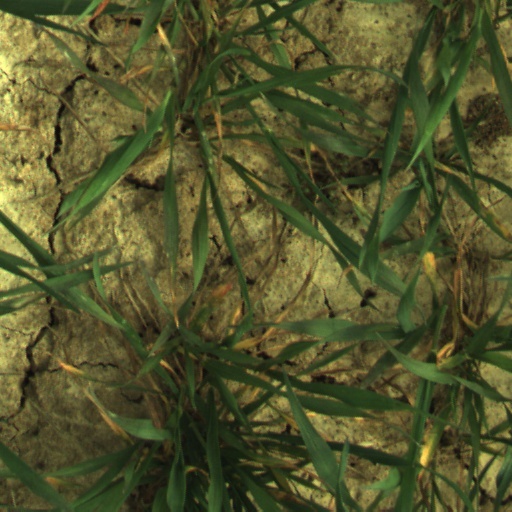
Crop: wheat